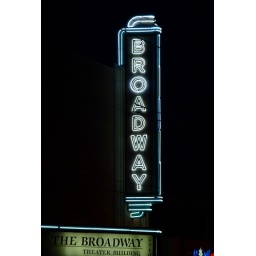
The theater was gutted and turned into an office building back in the 80's, but the marquee remains.